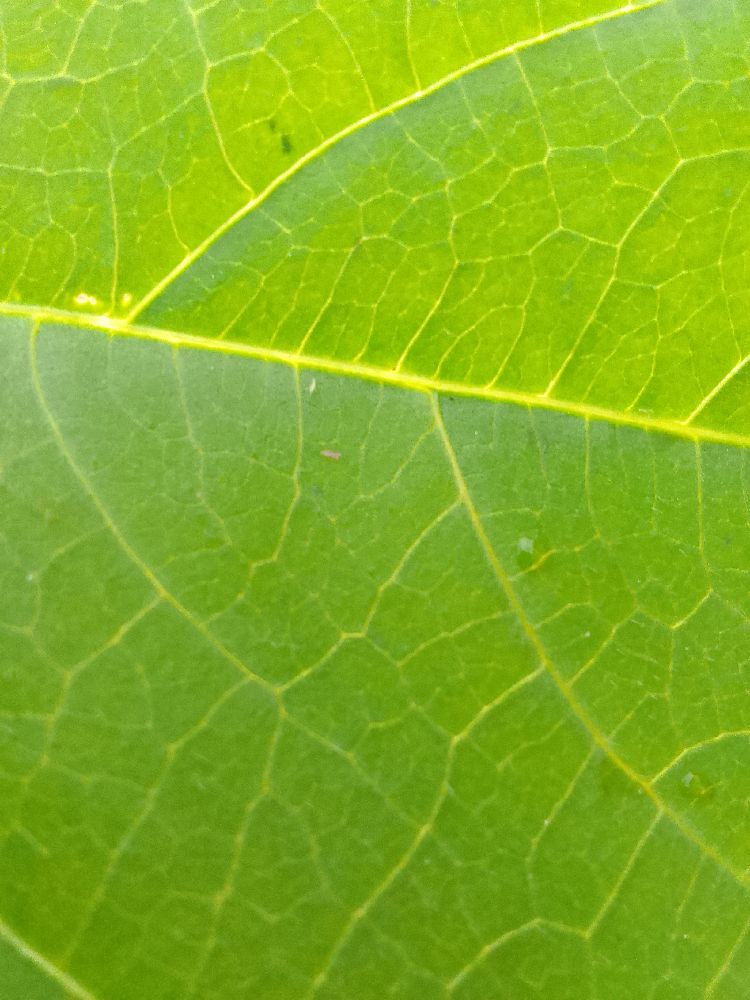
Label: healthy